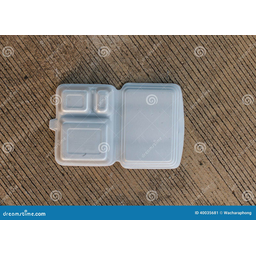
Label: paper